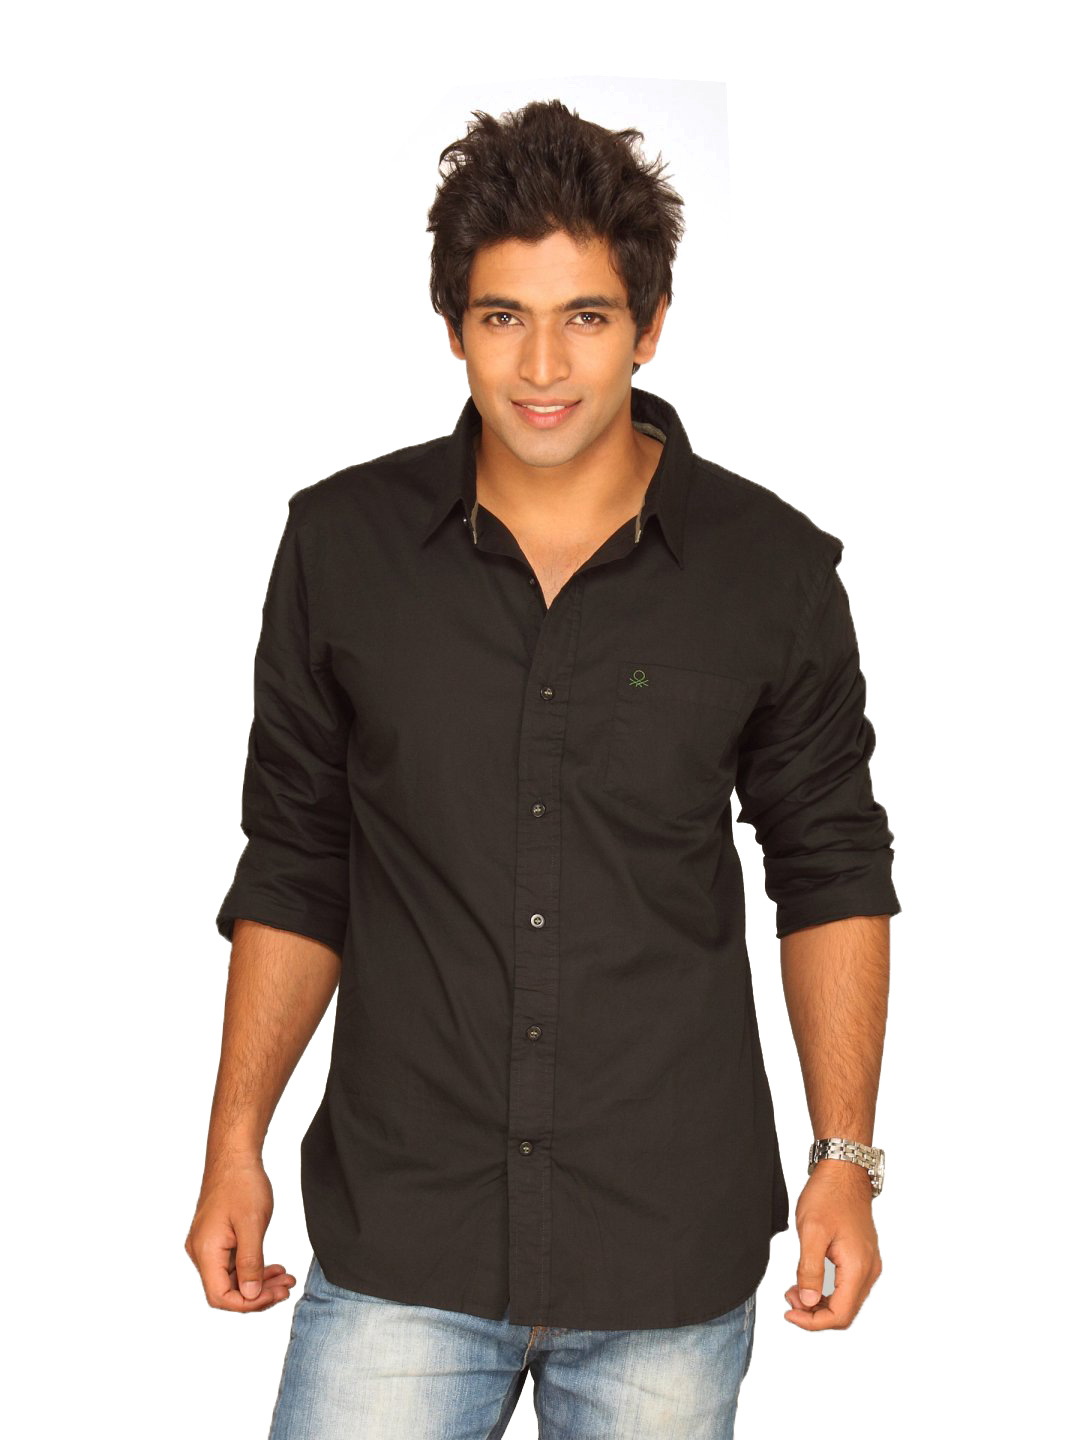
UCB Men Ben Logo Chest Black Shirt
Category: Apparel / Topwear / Shirts
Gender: Men
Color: Black
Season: Summer 2011
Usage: Casual